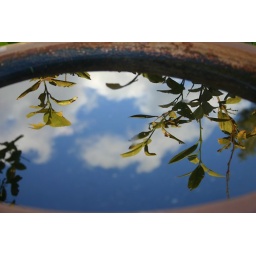
Reflection in a bird bath. One thing about plants and clouds - they are always changing.